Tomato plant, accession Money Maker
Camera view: bottom (45 deg); turntable rotation: 60 degrees
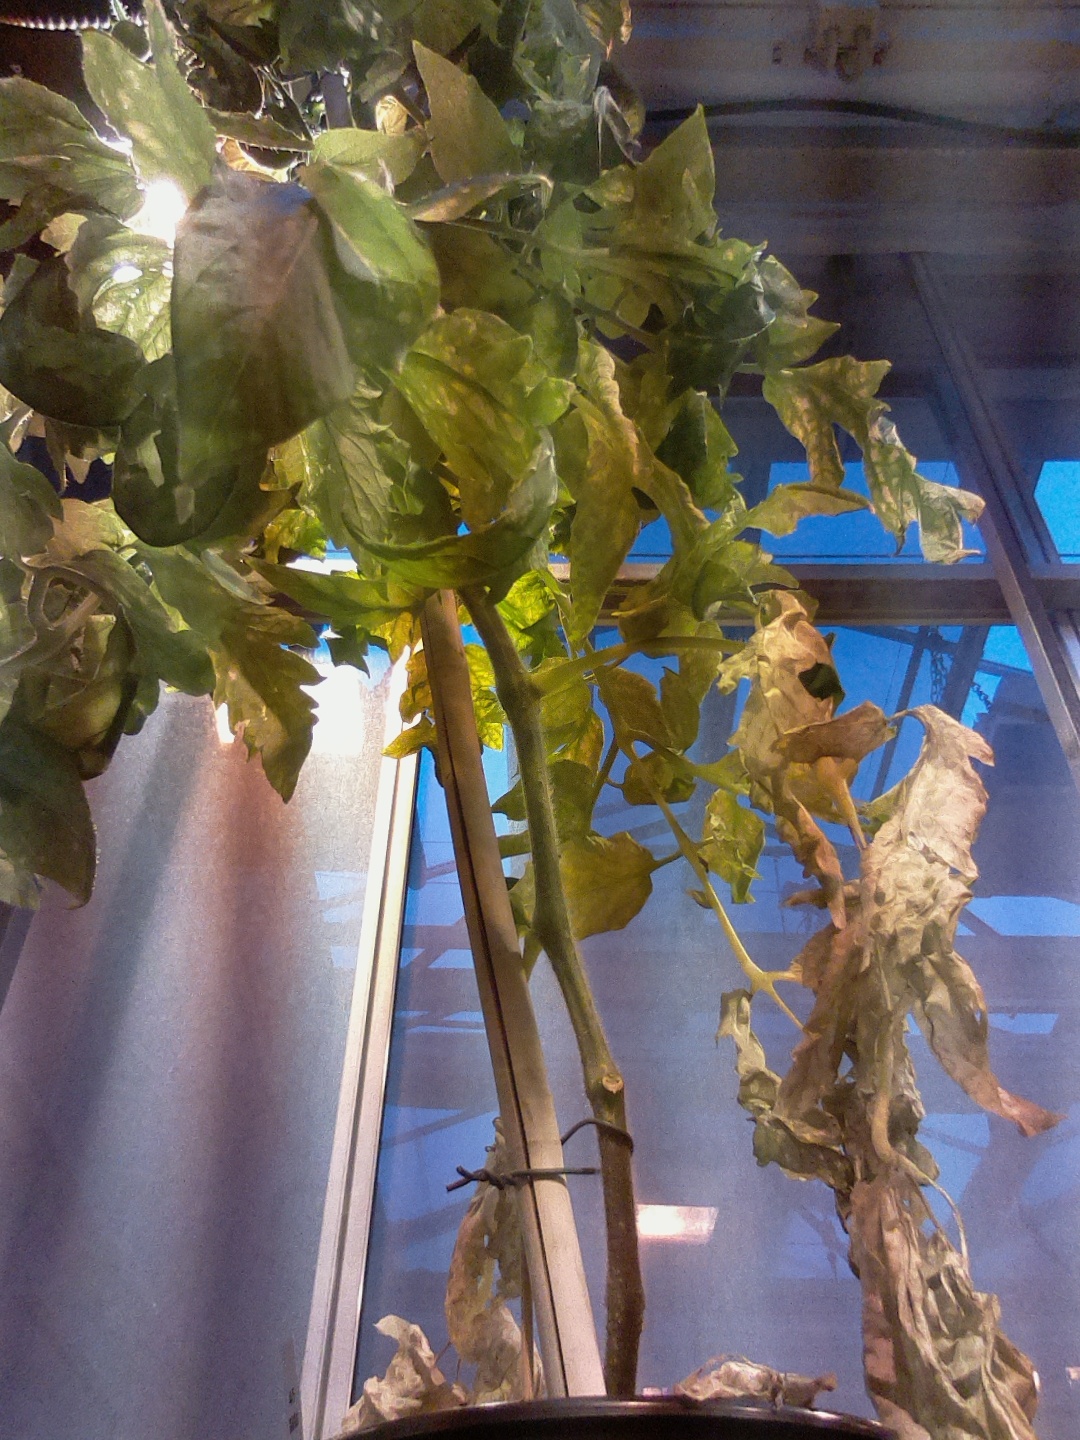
BBCH growth stage 73: 30%-40% of final fruit size